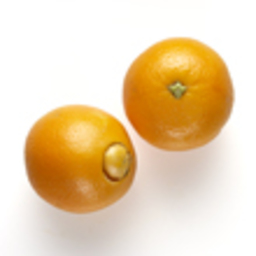
Label: peels